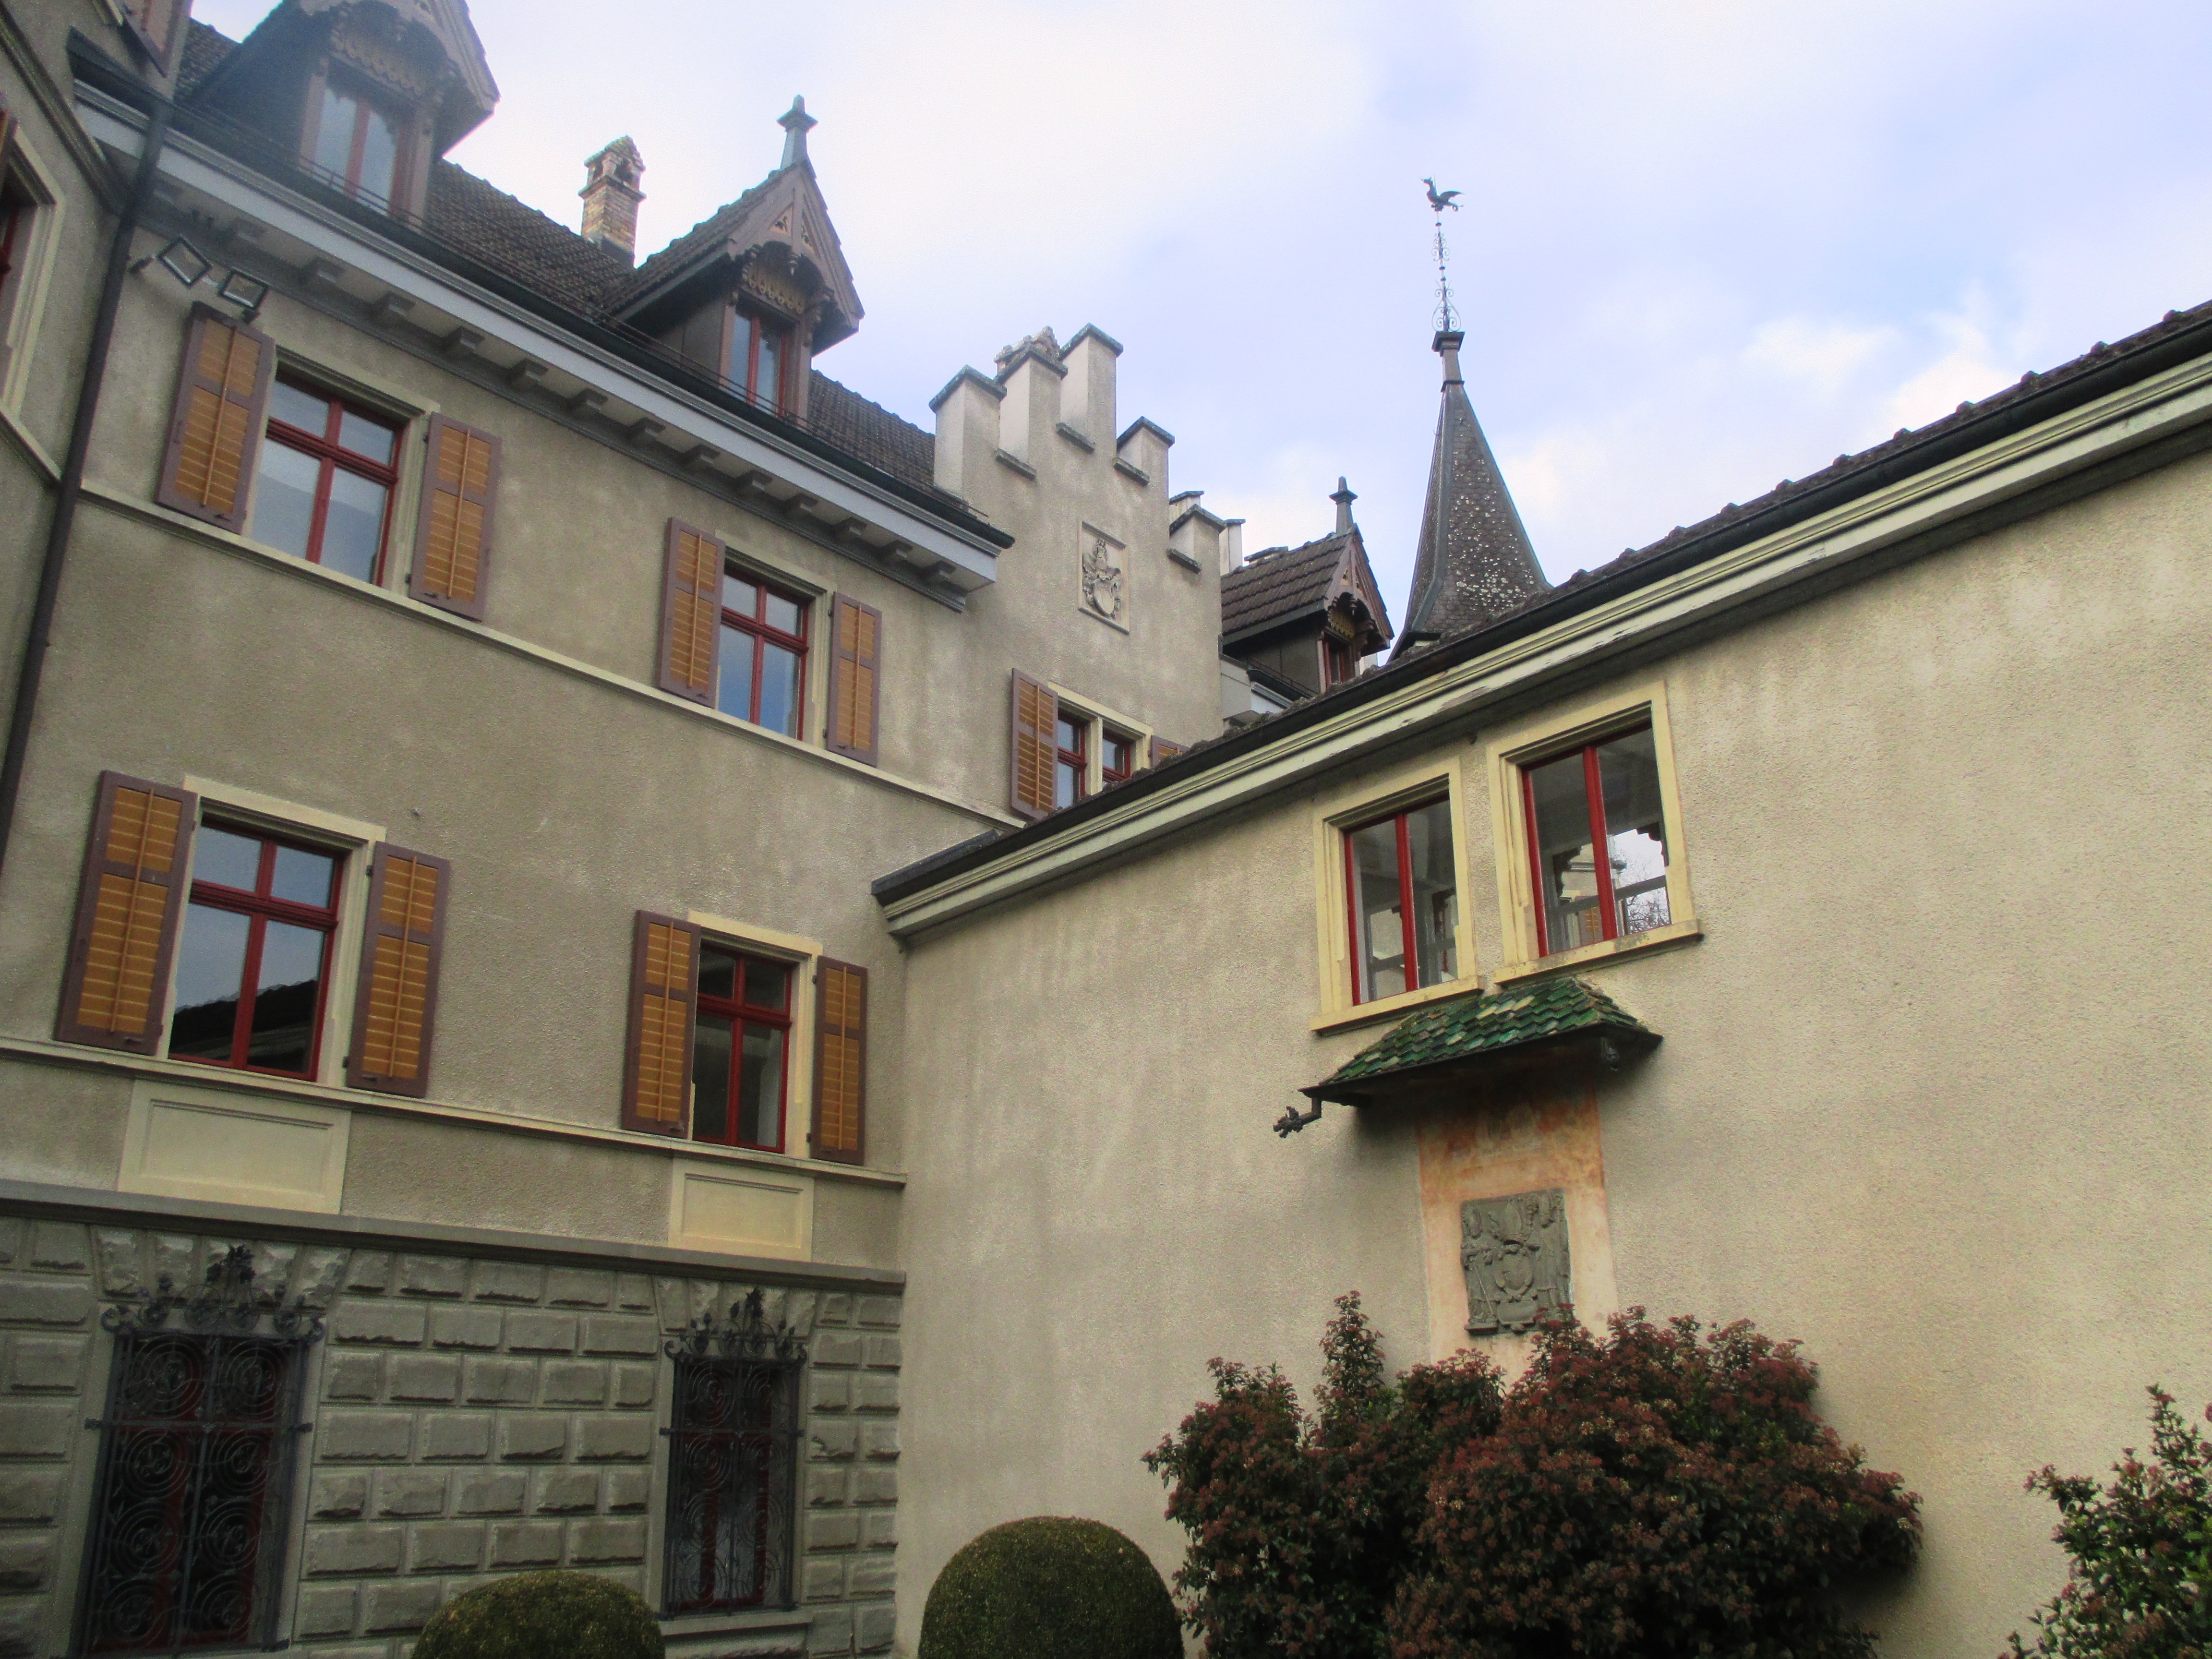
architecture, house, town, roof, building, chateau, home, cottage, facade, property, courtyard, switzerland, estate, historically, neighbourhood, kreuzlingen, castle lake